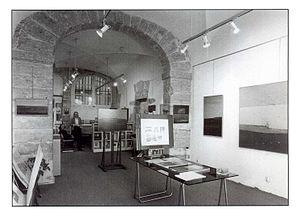
Galerie de Colette et Roger Kowalski, 25 quai de Bondy, Lyon (photo non datée, années 1970).
Roger Kowalski, est un poète français né à Lyon le 31 août 1934 et mort le 6 septembre 1975 dans cette même ville.